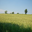
Label: plain